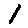
Label: 1